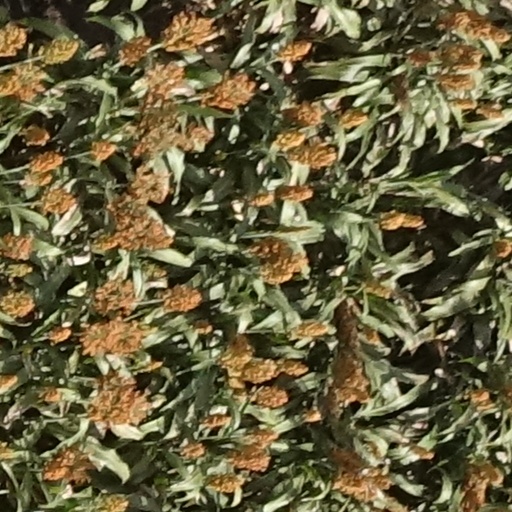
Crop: sorghum